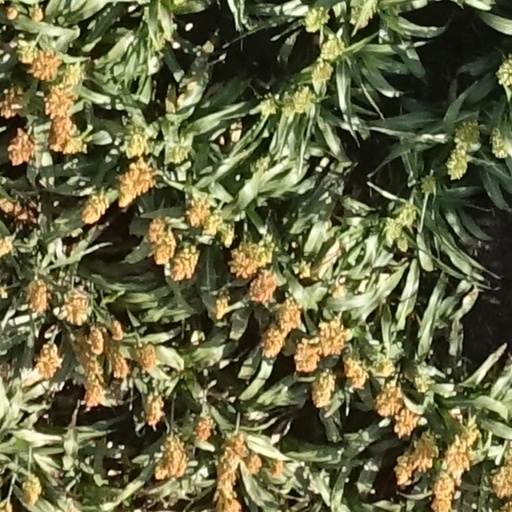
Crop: sorghum